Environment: real
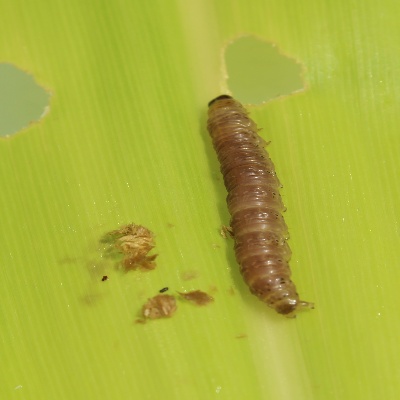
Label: fall_armyworm